John Petty Jr.

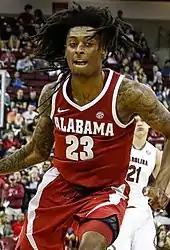
Petty in 2019

On November 17, 2017, in his third collegiate game, Petty scored a season-high 30 points and made a school-record 10 three-pointers in a 104–67 win over Alabama A&M. It was the most efficient three-point shooting performance by a player who recorded at least 10 three-pointers in Southeastern Conference (SEC) history. Petty was subsequently named SEC Freshman of the Week. He won the award again on January 1, 2018, two days after posting 18 points, four rebounds and three assists in a 79–57 victory over fifth-ranked Texas A&M. As a freshman, Petty averaged 10.2 points, 2.6 rebounds and 1.8 assists per game for the Crimson Tide.